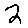
Label: 2